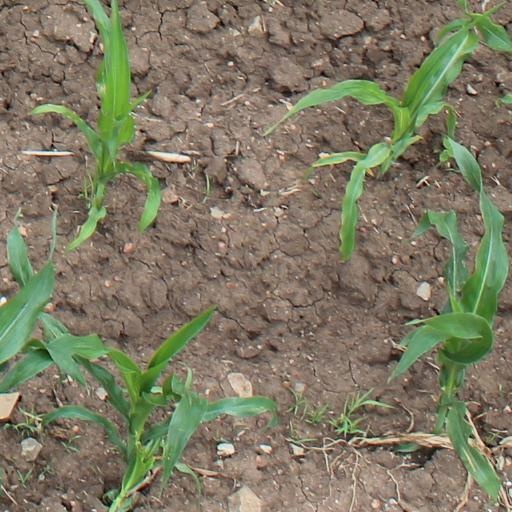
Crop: maize; corn